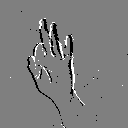
ASL letter: f